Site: brandenburg
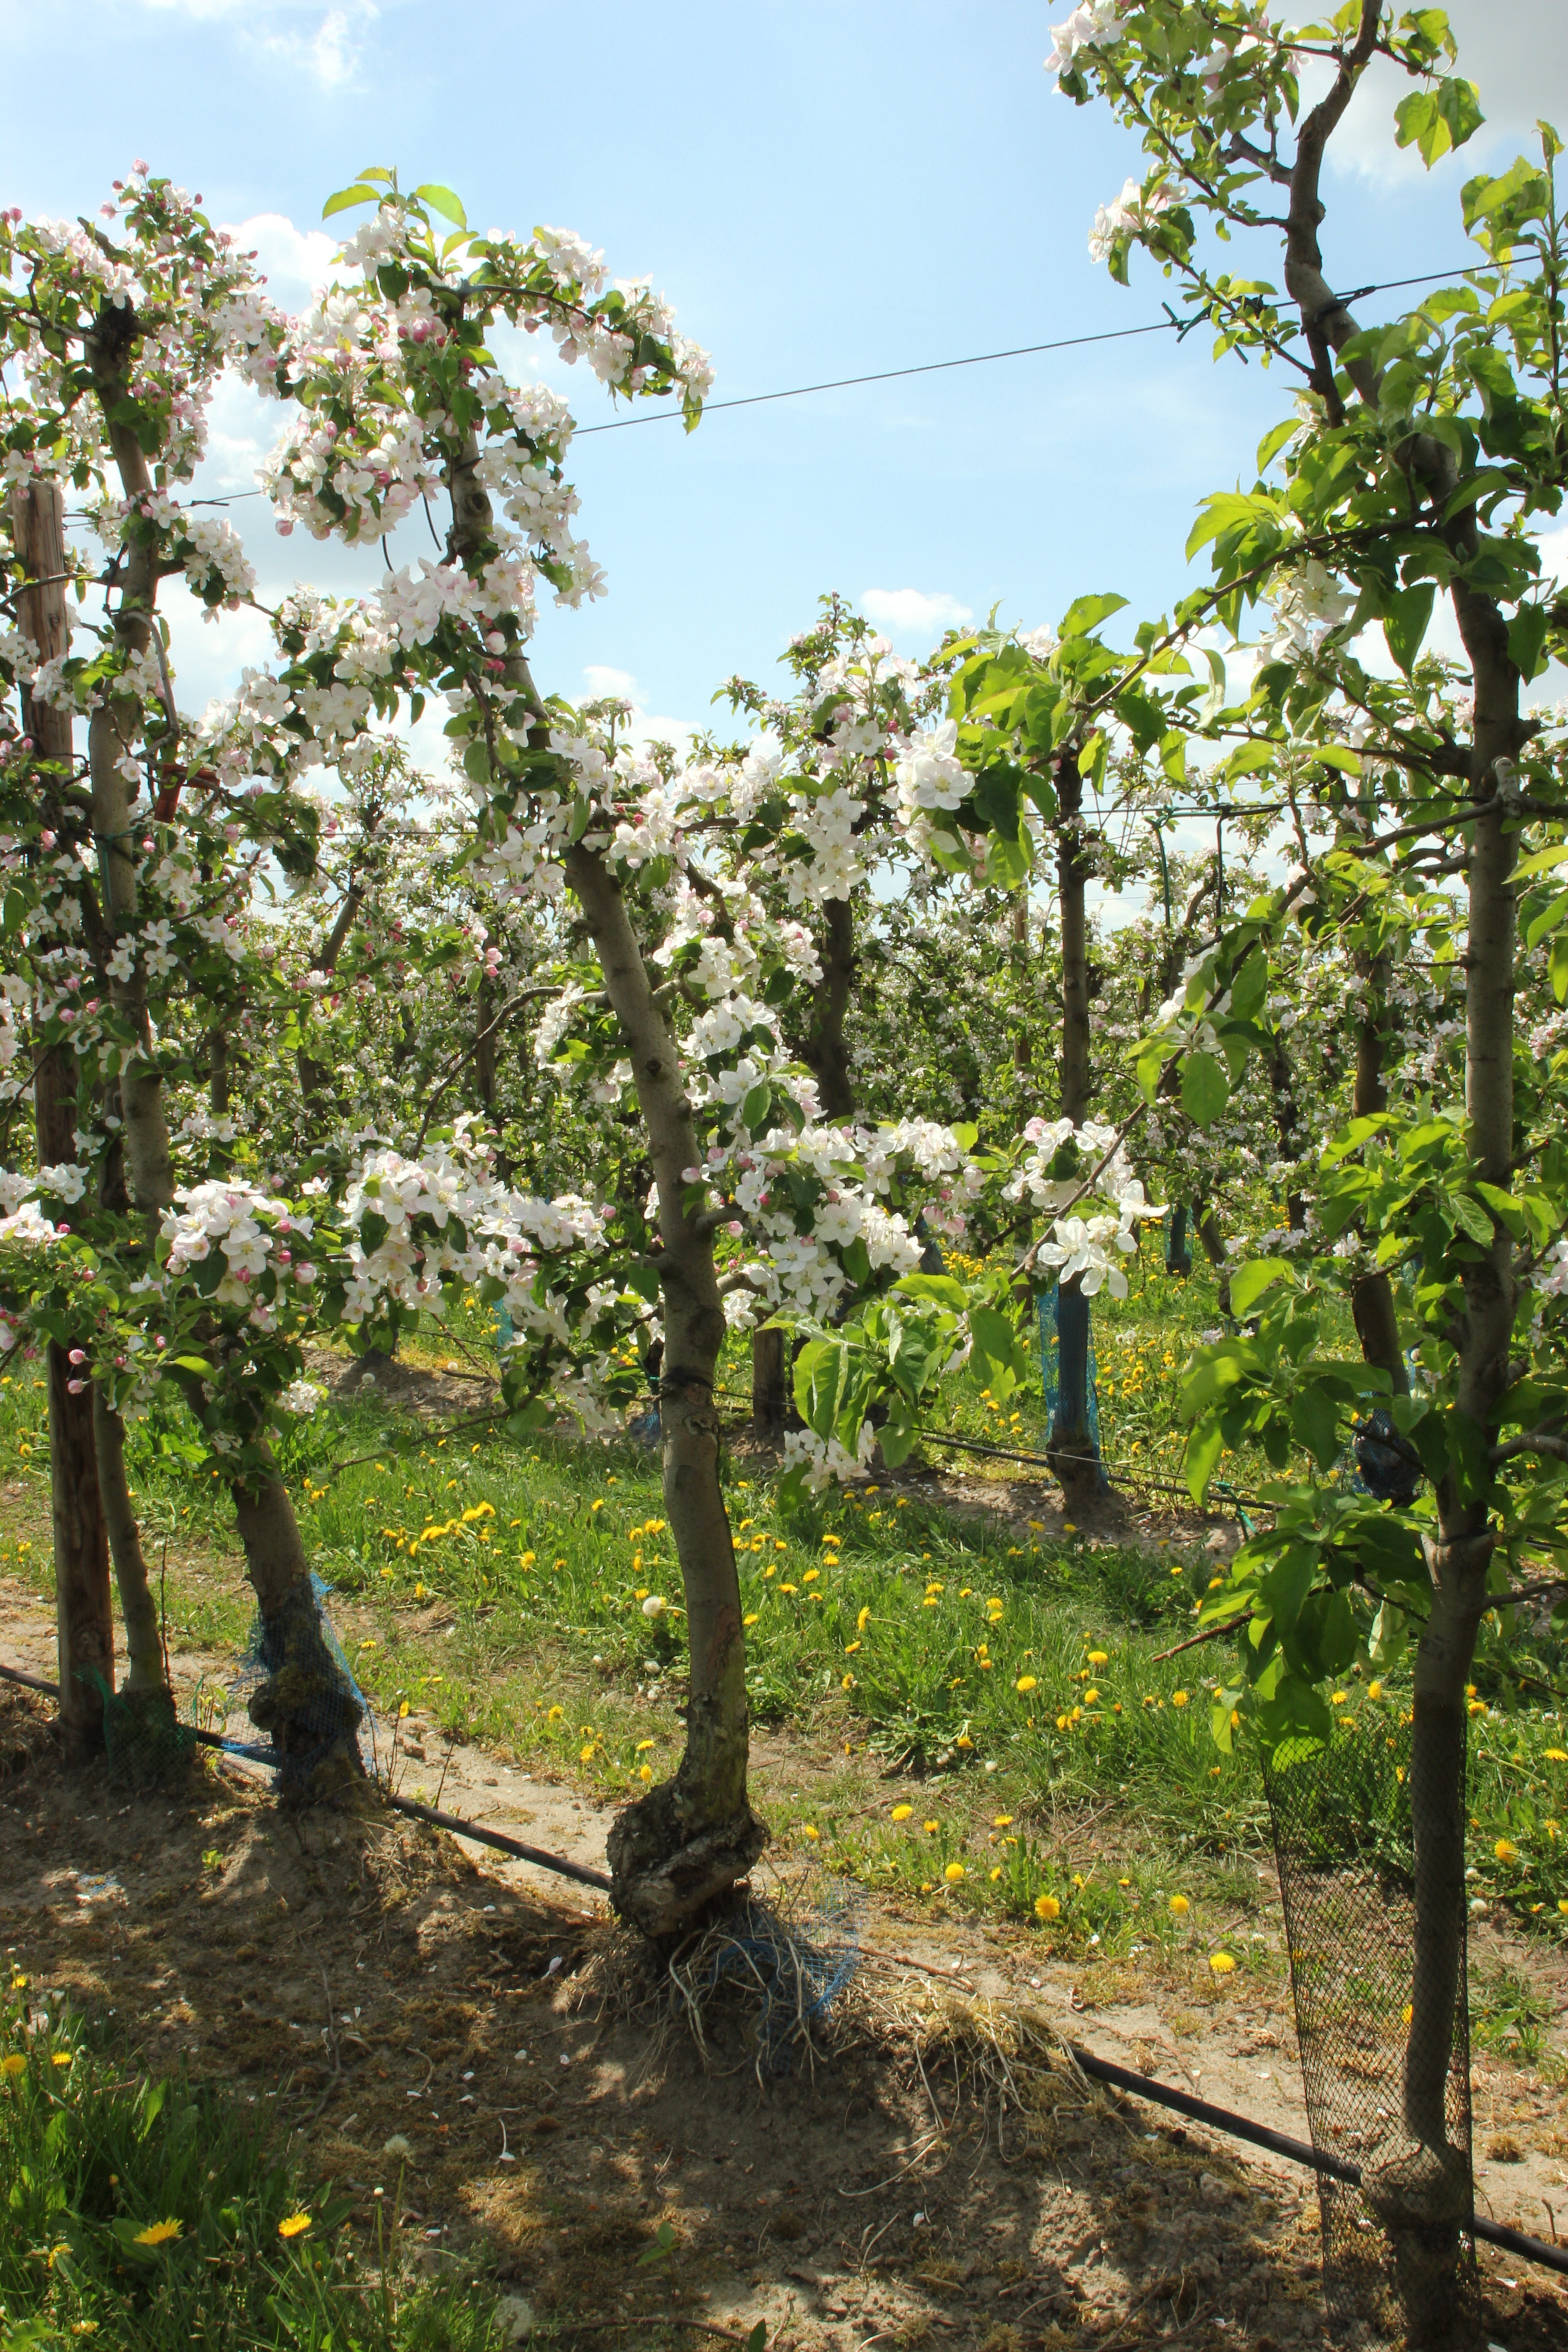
Growth stage (BBCH 65): Flowering